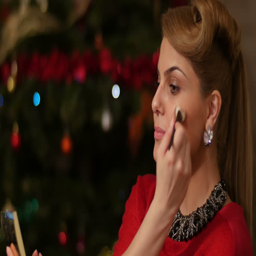
detail of a young woman applying makeup with brush